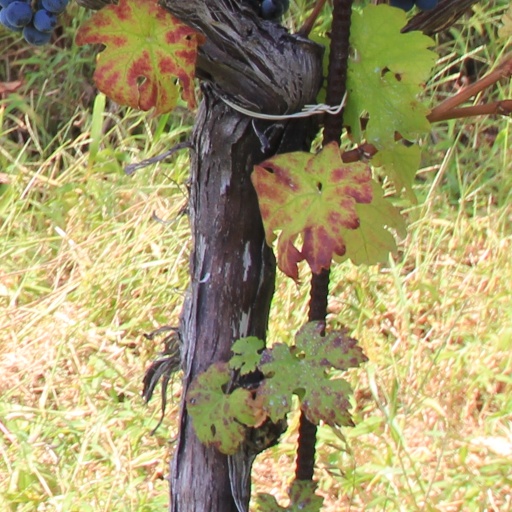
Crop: grape